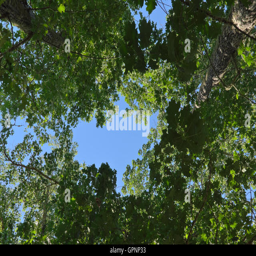
looking at the blue sky through the tall trees .